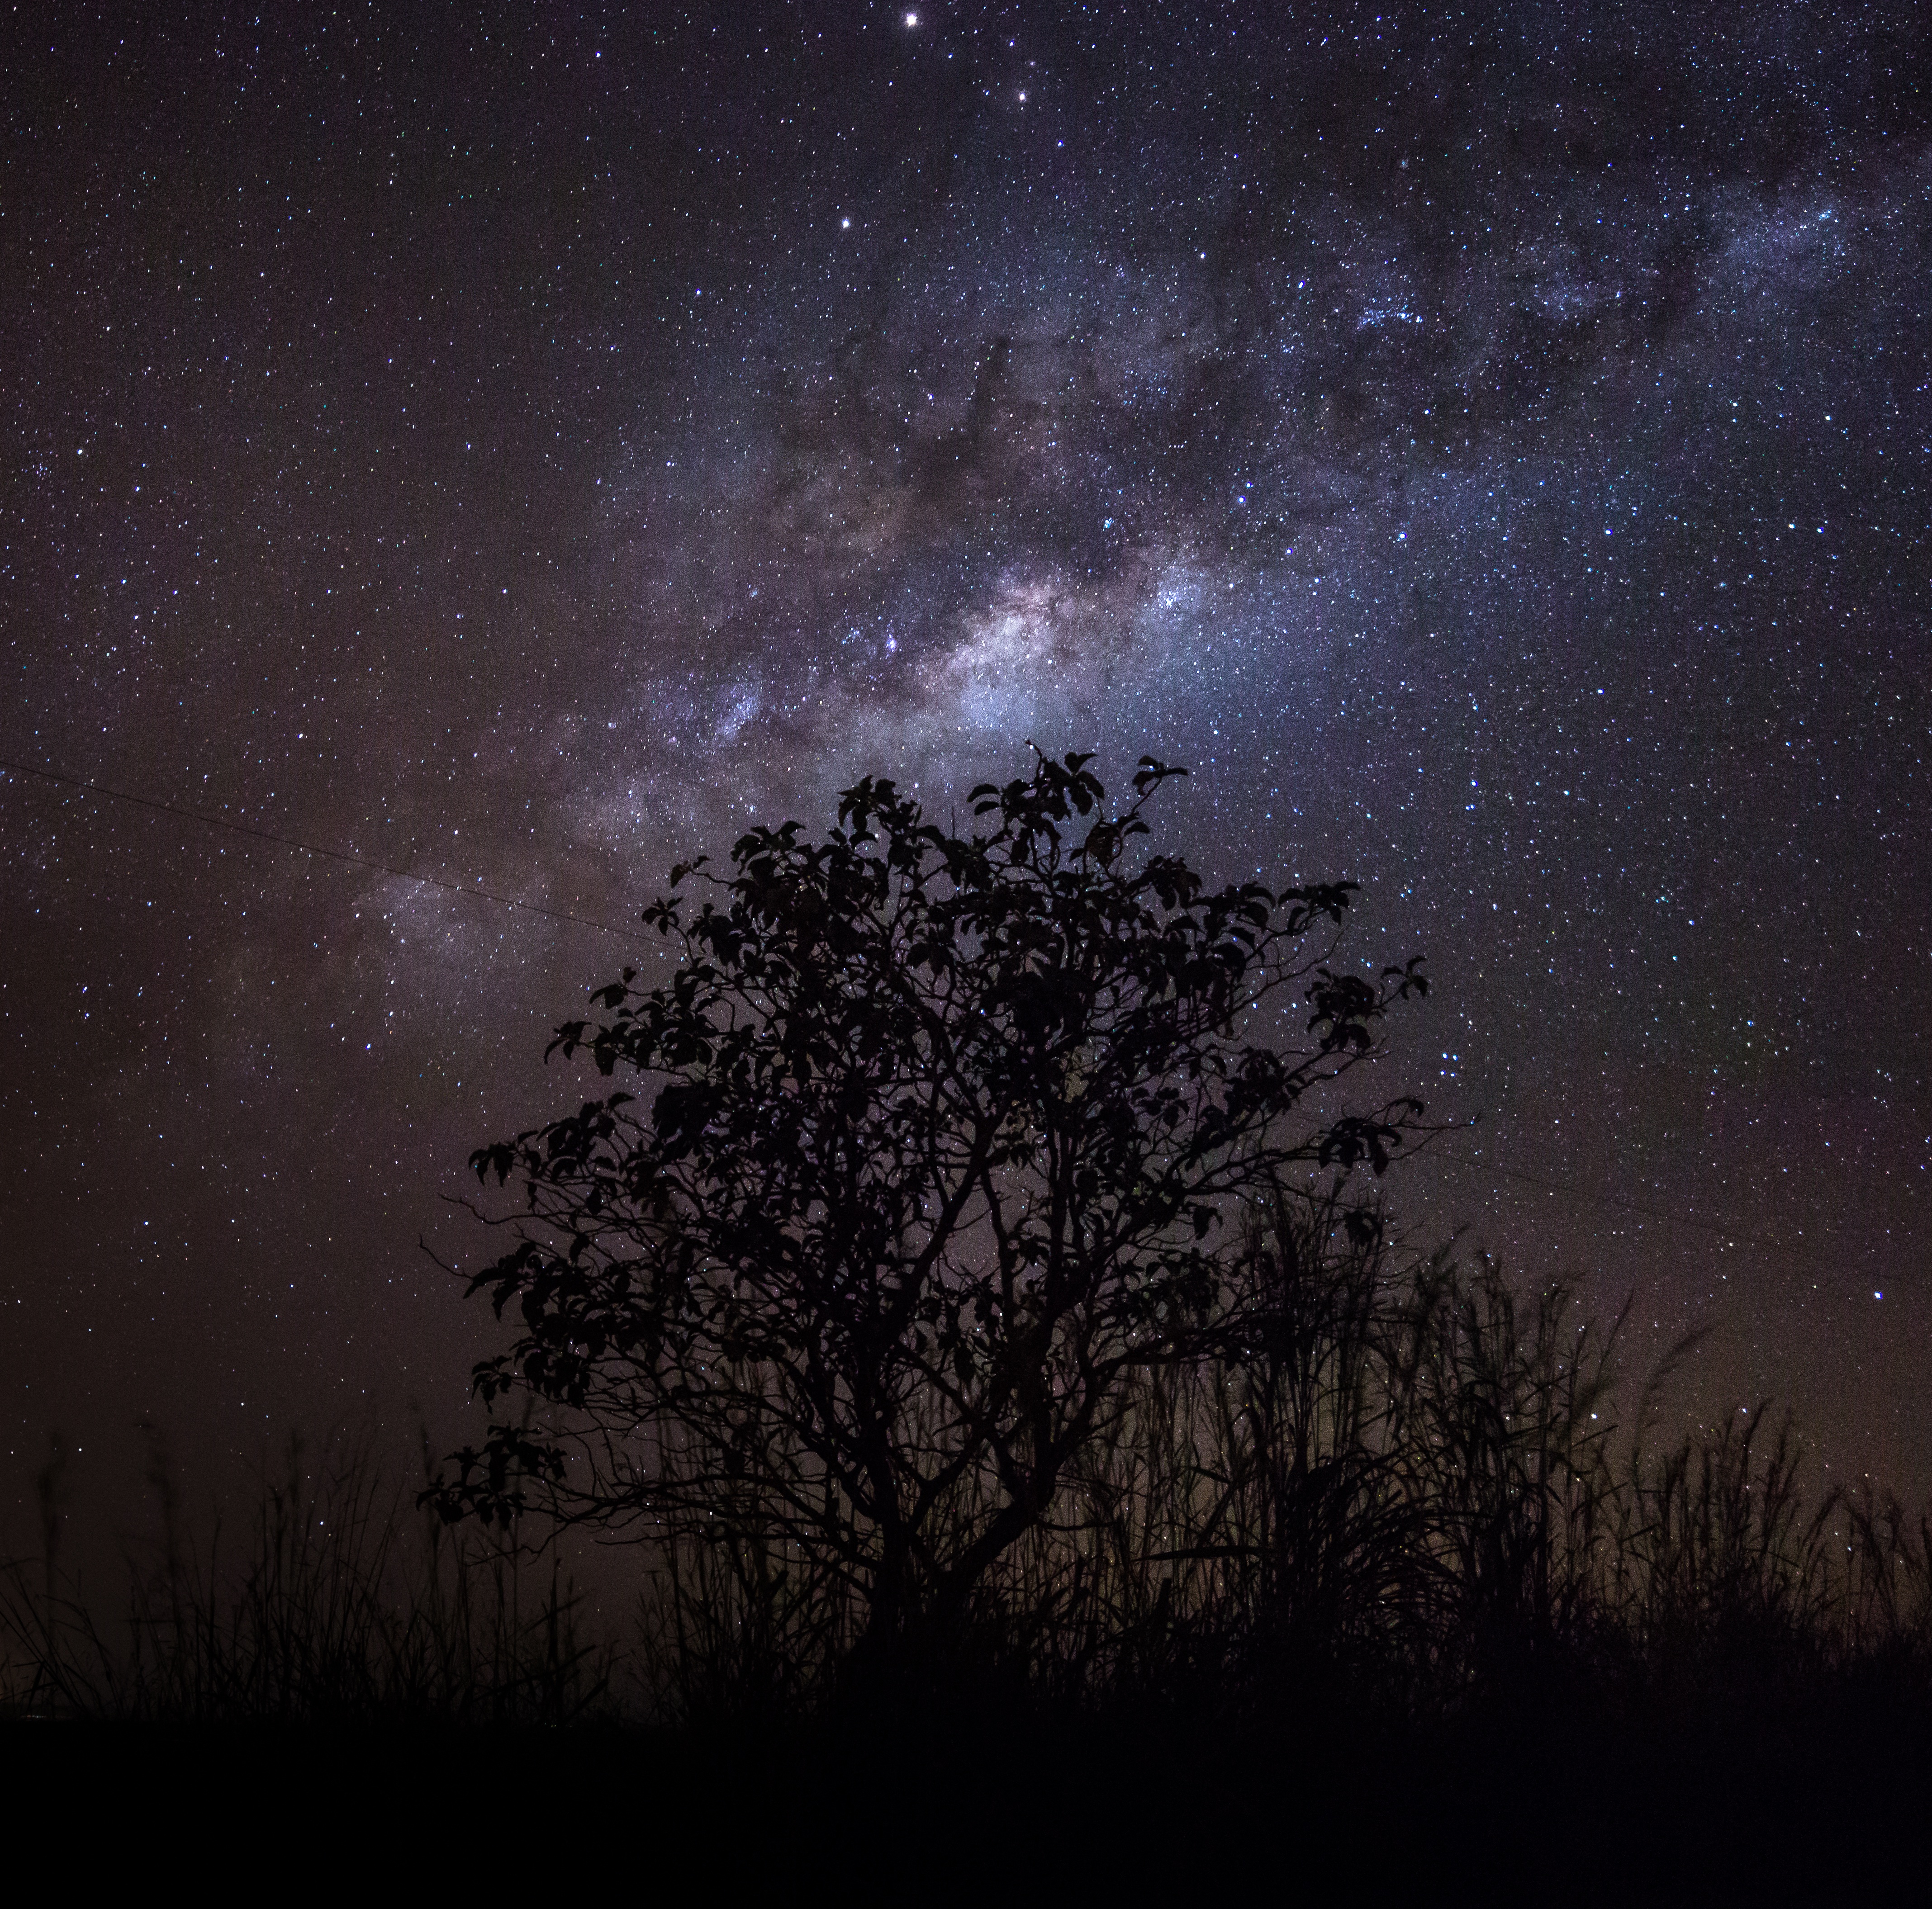
sky, night, star, milky way, atmosphere, darkness, galaxy, astronomy, midnight, astronomical object, spiral galaxy